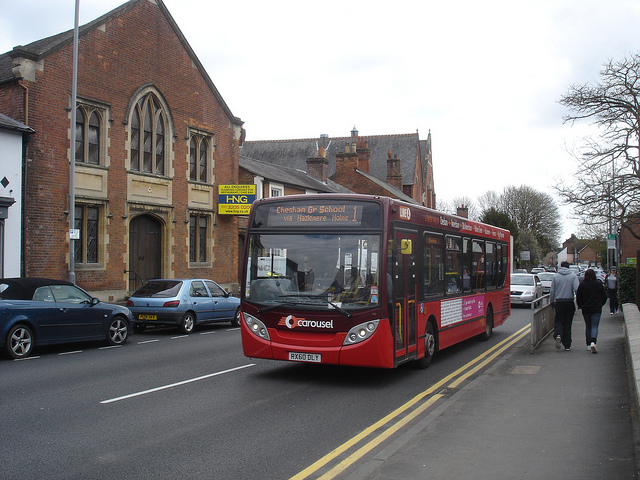
A bus moving along the road during the day.

The city bus is traveling down the street ahead of traffic.

a red bus driving down the road on a busy street

A red bus drives on a street past people and buildings.